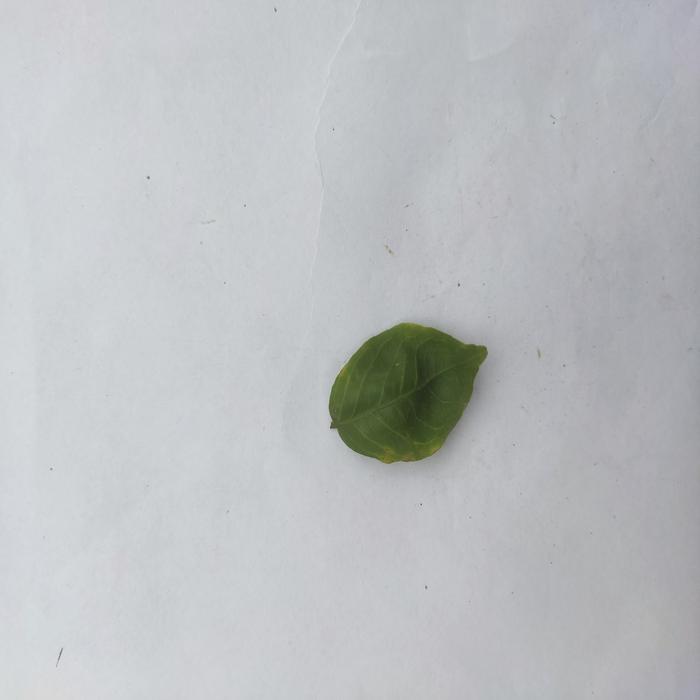
Crop: Aegle Marmelos
Leaf condition: Leaf_Curl